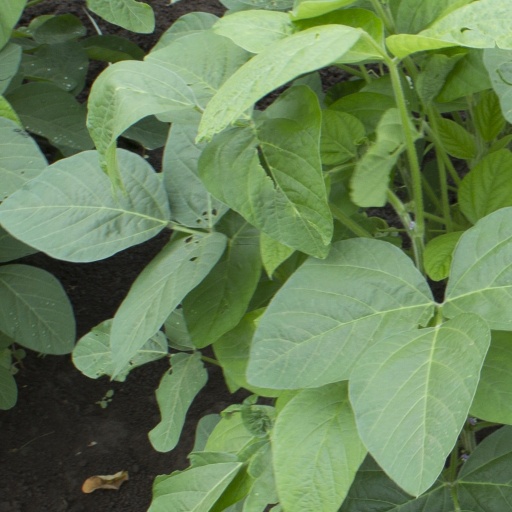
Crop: soybean